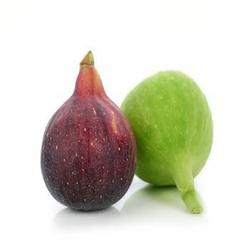
Label: Fig